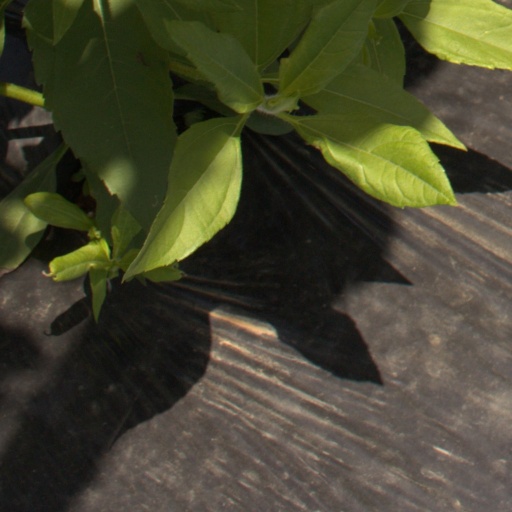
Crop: Jerusalem artichoke